Vacuum filler

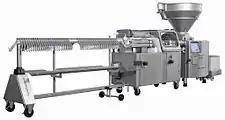
Vacuum filler hanging line

Multi-machine electronic control and documentation systems are used to document a filling process involving vacuum fillers or to monitor filling weights.